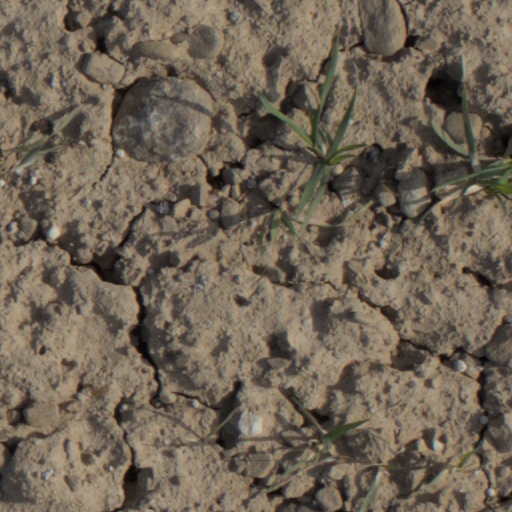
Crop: wheat